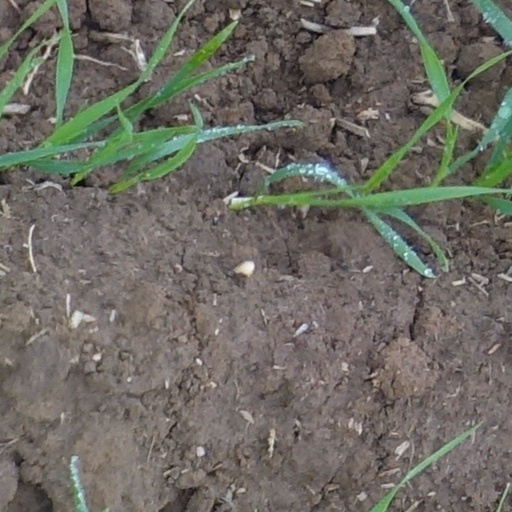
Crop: wheat